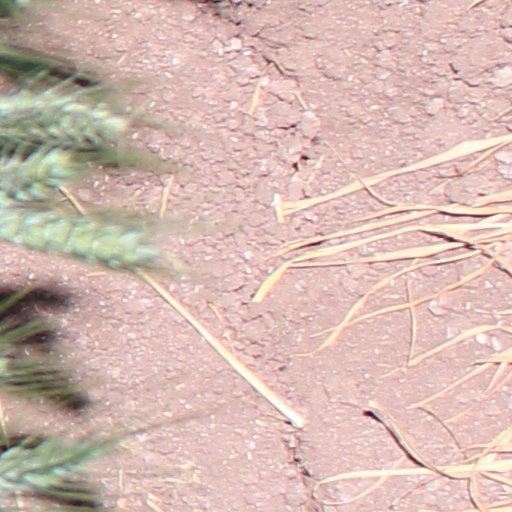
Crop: wheat